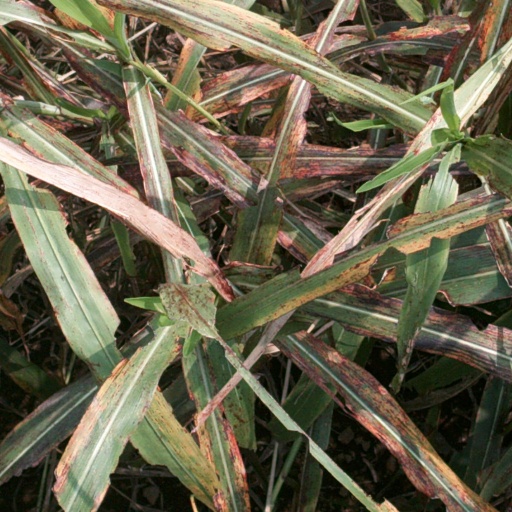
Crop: sorghum